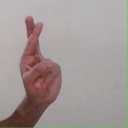
अक्षर: र